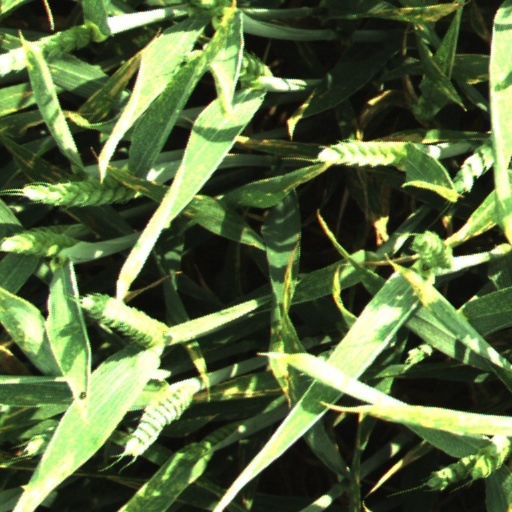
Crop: wheat